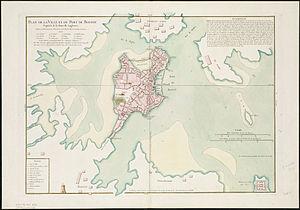
Cet article présente un résumé de l’histoire de la ville de Boston. Boston est la capitale et la ville principale de l’État du Massachusetts, au nord-est des États-Unis d’Amérique. Elle constitue le centre économique et culturel de la Nouvelle-Angleterre. La commune comptait 589 141 habitants en l’an 2000, alors que la zone métropolitaine concentrait environ 5,8 millions d’habitants.